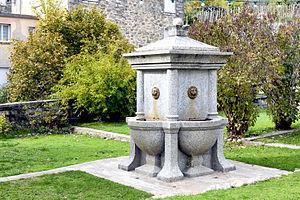
Bastelica est une commune française située dans la circonscription départementale de la Corse-du-Sud et le territoire de la collectivité de Corse. Elle appartient à l'ancienne piève de Cauro dont elle était le chef-lieu.